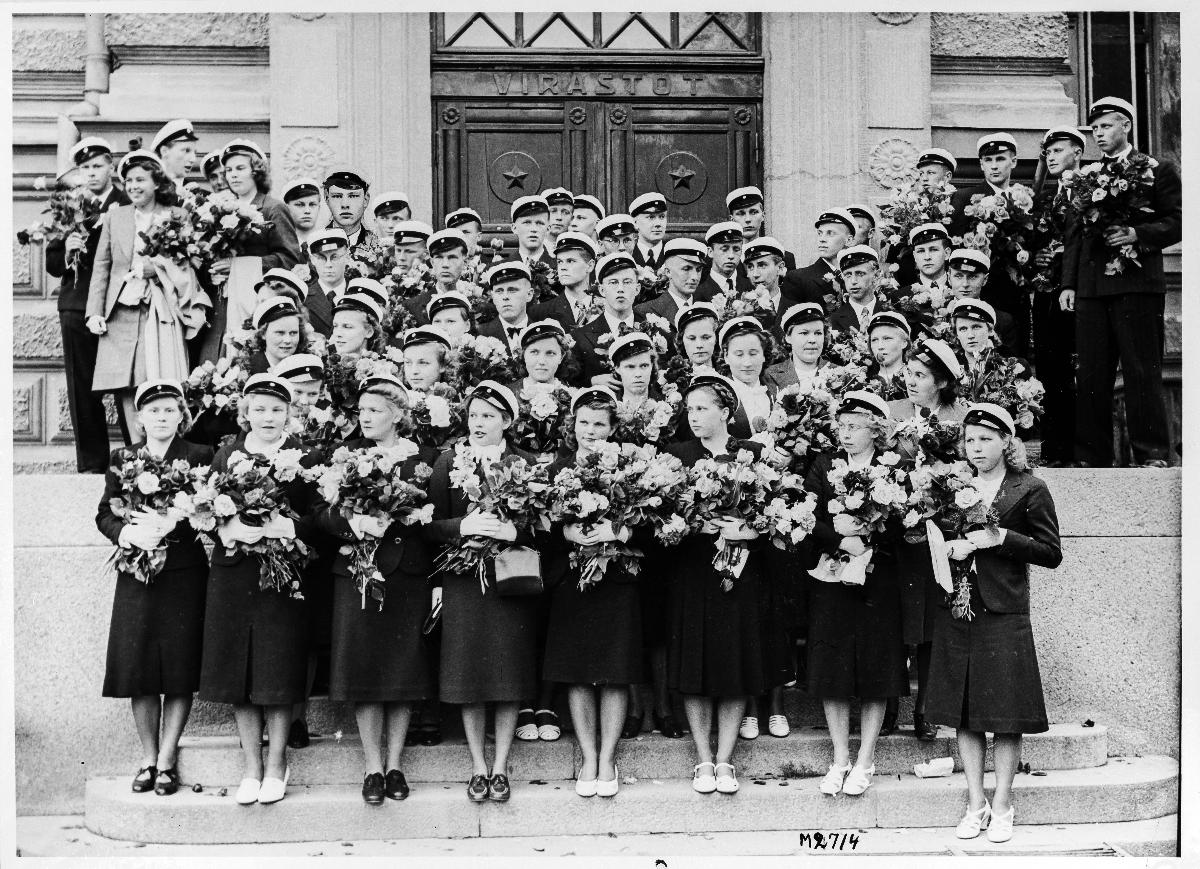
Ylioppilaiden kukitus reprokuvassa
A group of newly graduated
sisällön kuvaus: Uusien ylioppilaiden kukitustilaisuus Oulun Seurahuoneen edustalla vuonna 1940. Näyttää siltä, että alkuperäiseen kuvaan (todennäköisesti vedokseen) on lisätty yksi ylioppilas, minkä jälkeen kokonaisuus on reprottu lasinegatiiville. content description: A group of newly graduated with flowers in Oulu, Finland, in 1940. One graduate has been added to the reproduction.
Vuosi: 1940
Paikka: Suomi, Pohjois-Pohjanmaa, Oulu
Aiheet: ulkokuva; ryhmäkuva; ylioppilaat; ylioppilasjuhlat; ylioppilaskuvat; general upper secondary school graduates; matriculation graduations (family occasions); studenter; studentfester